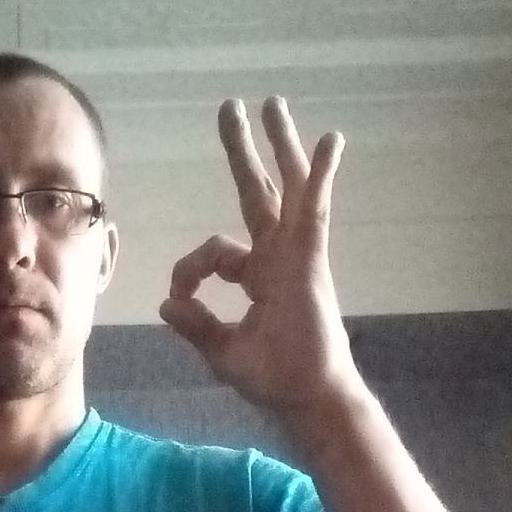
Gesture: ok